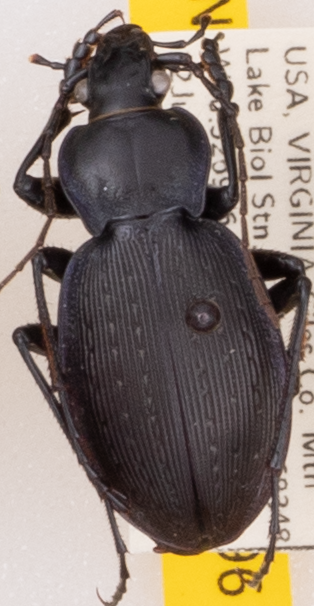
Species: Carabus goryi
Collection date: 2022-07-12
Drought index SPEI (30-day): -0.348
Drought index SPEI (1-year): -0.9
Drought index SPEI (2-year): -0.39